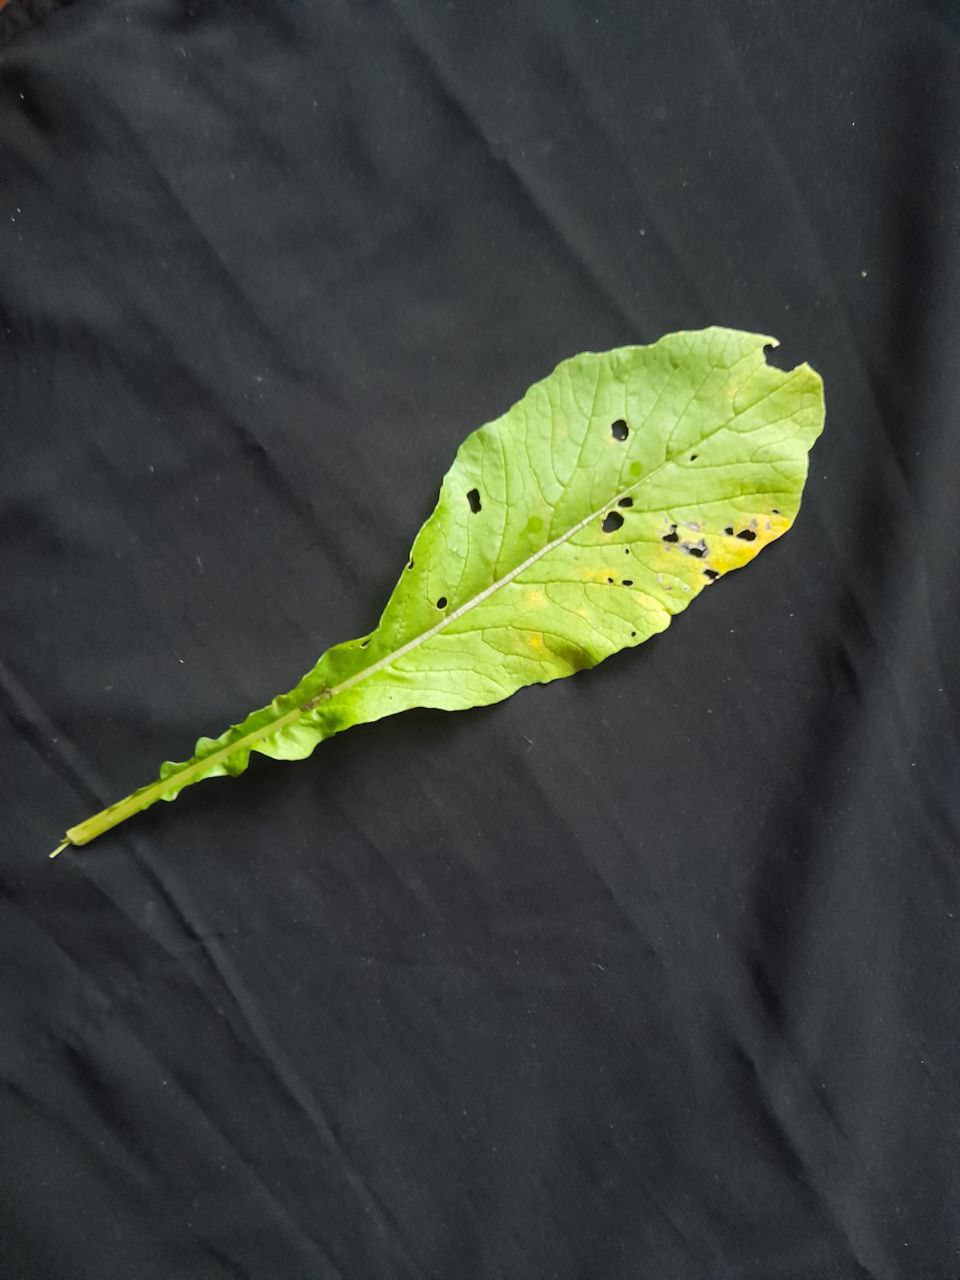
Label: flea beetle